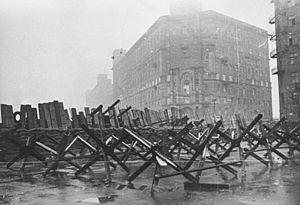
Slaget om Moskva / Det indledende tyske fremstød (30. september – 10. oktober) / Planer
Barrikade i gade i Moskva, 1. oktober 1941
Slaget om Moskva er navnet på de to perioder med strategisk vigtige kampe over en 600 km lang sektor af Østfronten under 2. verdenskrig. Det foregik mellem oktober 1941 og januar 1942. Under slaget forsøgte Aksemagterne at erobre Sovjetunionens hovedstad Moskva, som Hitler anså for det primære militære og politiske mål for aksestyrkerne under operation Barbarossa – invasionen af Sovjetunionen. I den sidste del af slaget gik den Røde Hær til modangreb og trængte tyskerne flere hundrede kilometer tilbage.